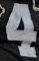
Number: 4